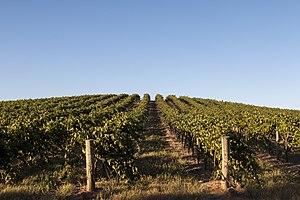
Vignoble de la Barossa Valley
Le vignoble de la Barossa Valley est une des plus anciennes régions viticoles d'Australie. Il est situé en Australie Méridionale, dans la vallée de la Barossa à 56 km au Nord-Est d'Adélaïde.